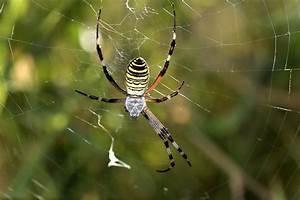
spider